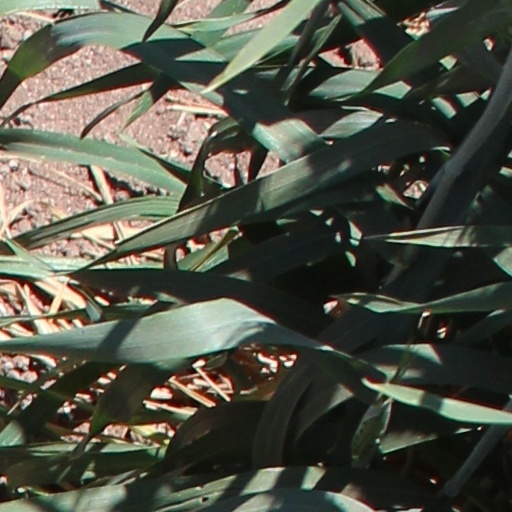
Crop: wheat